Trail of the Coeur d'Alenes

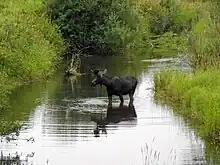
A moose seen from the trail

The Trail of the Coeur d'Alenes includes camping facilities and rest areas regularly. The trail leads through protected marsh lands, offering the cyclist a glimpse of eagle and osprey nests, moose, elk, and a variety of ducks and other wildlife, as well as some rare species of wildflowers and accompanying butterflies as a result of the age-old soot from the old railroad.